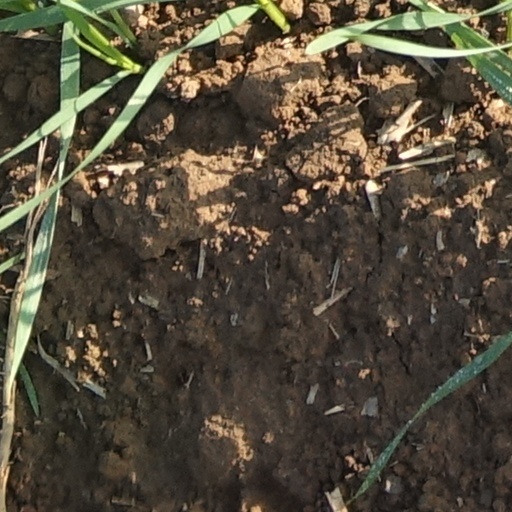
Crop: wheat